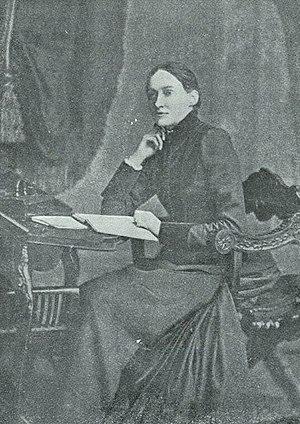
Jane Barlow est une écrivaine irlandaise, connue pour ses romans et poèmes décrivant la vie de la paysannerie irlandaise, principalement à Lisconnel et Ballyhoy, en relation avec les propriétaires et la grande famine.